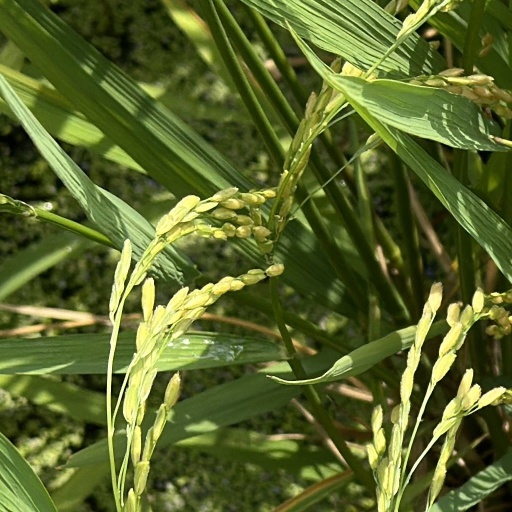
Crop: rice